Denby

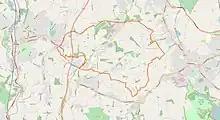
Denby parish boundary and local areas.

All four of these, along with a small southern area of Marehay in Ripley, and a small portion of Openwoodgate near Belper, lie within Denby parish.